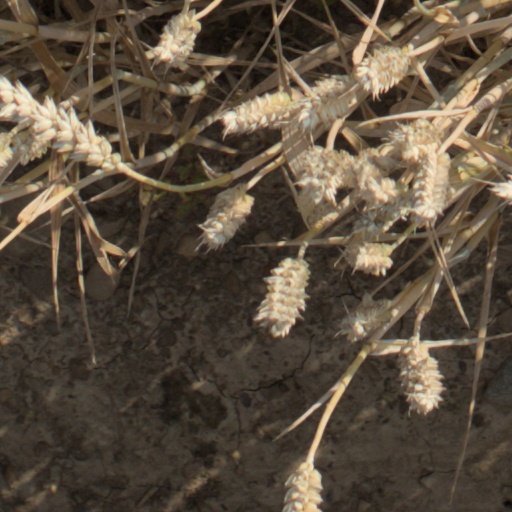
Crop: wheat